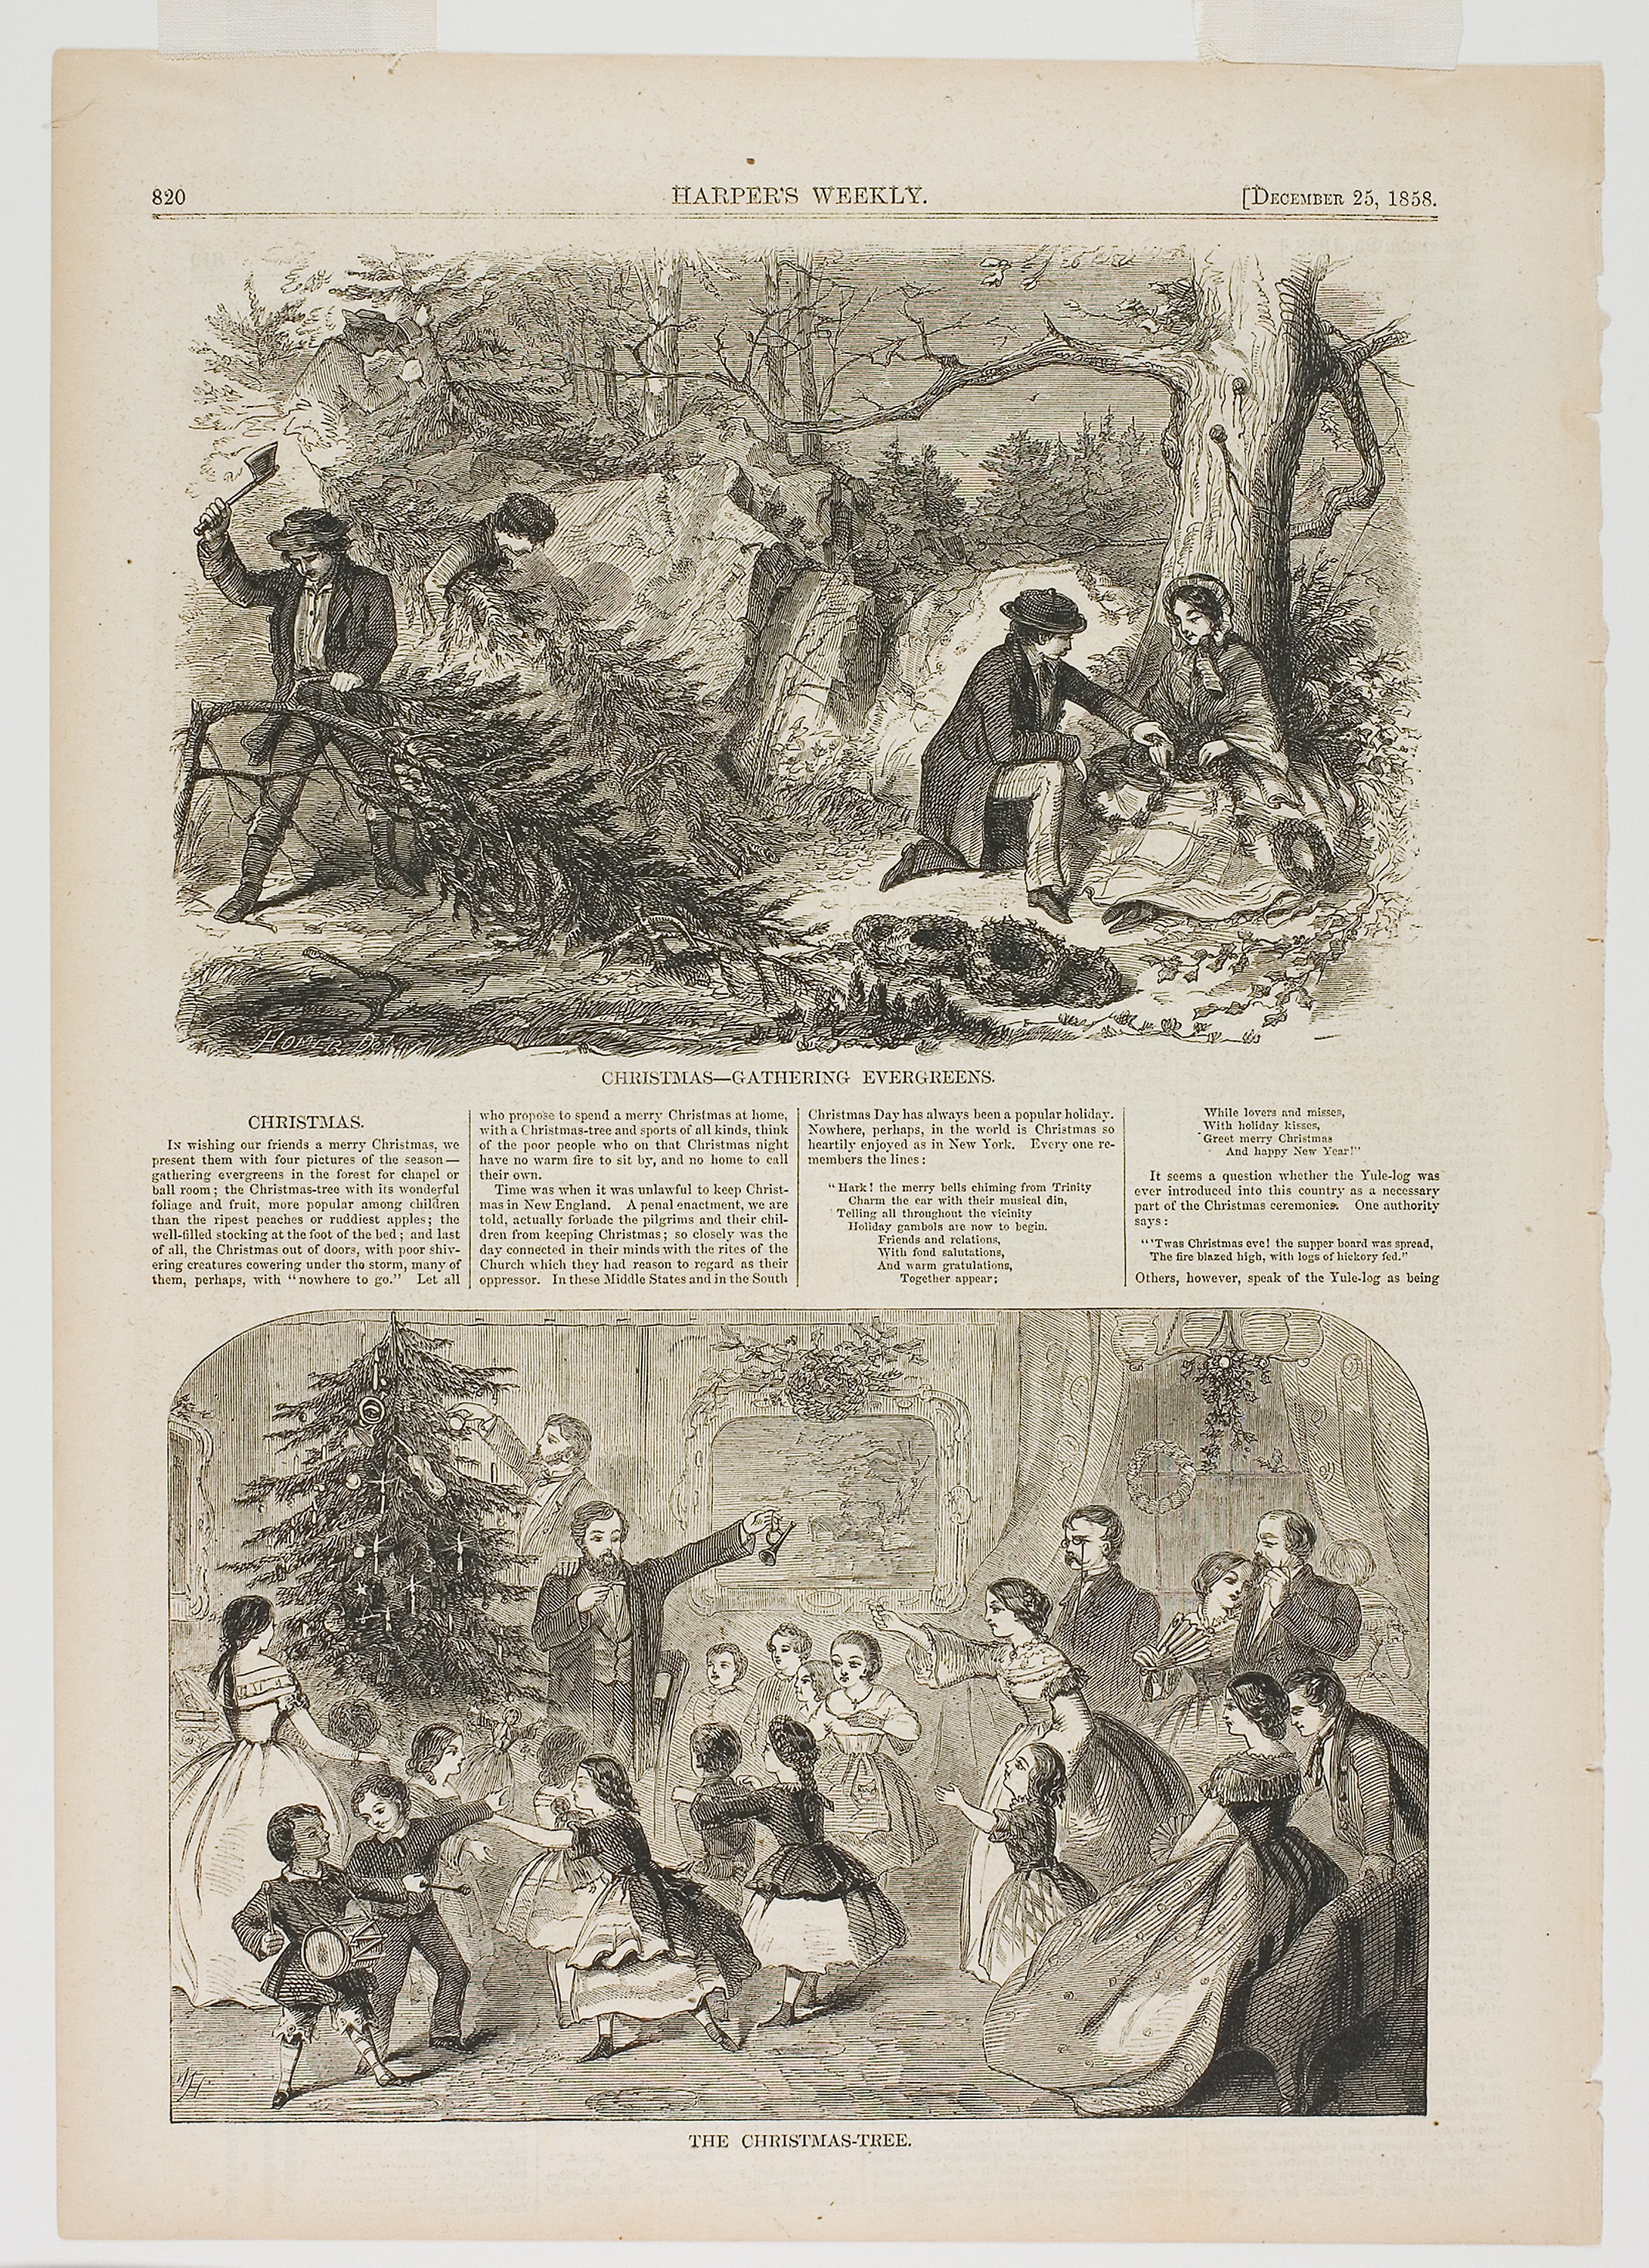
text, history, art, artwork